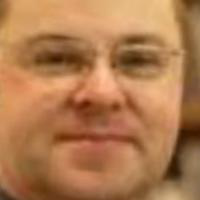
Age group: age 31-40